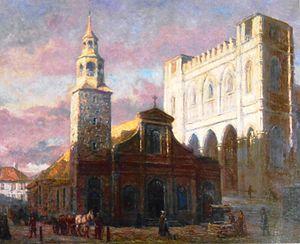
La basilique Notre-Dame de Montréal, sise dans l'arrondissement de Ville-Marie à Montréal, est l'église-mère de Montréal, la plus vaste de l'archidiocèse de Montréal et la deuxième plus grande église de Montréal. Véritable galerie d'art religieux, elle abrite des ornements dont la richesse n'a pas d'équivalent à Montréal.
François Bailly est un maître maçon et architecte qui a vécu à Montréal, Canada.